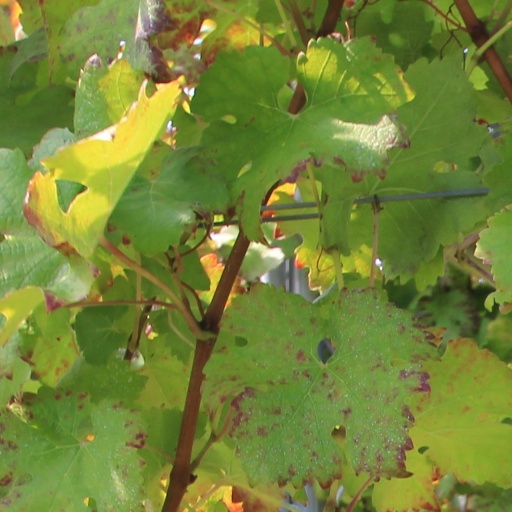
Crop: grape